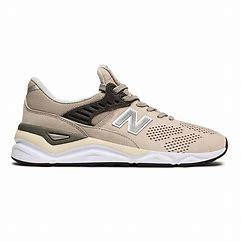
Brand: New
Model: Balance New Balance X 90